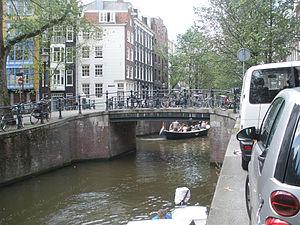
Le Rechtboomssloot, également orthographié Recht Boomssloot, est un canal secondaire de la ville d'Amsterdam. Il est situé à l'est de l'arrondissement de Centrum et relie le Geldersekade, situé dans le prolongement nord du Nieuwmarkt au Oudeschans. Son tracé est parallèle à celui du Waalseilandsgracht. Il est enjambé par trois ponts: deux aux extrémités, et un au milieu, au croisement avec le Kromboomssloot. Il existe également un quatrième pont, exclusivement piéton, entre Brandewijnsteeg et Lastageweg.